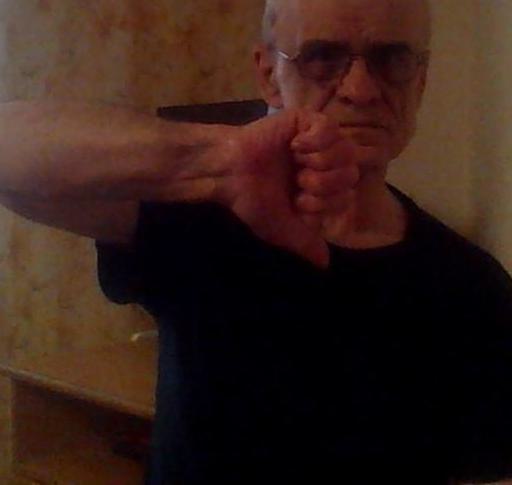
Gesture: dislike